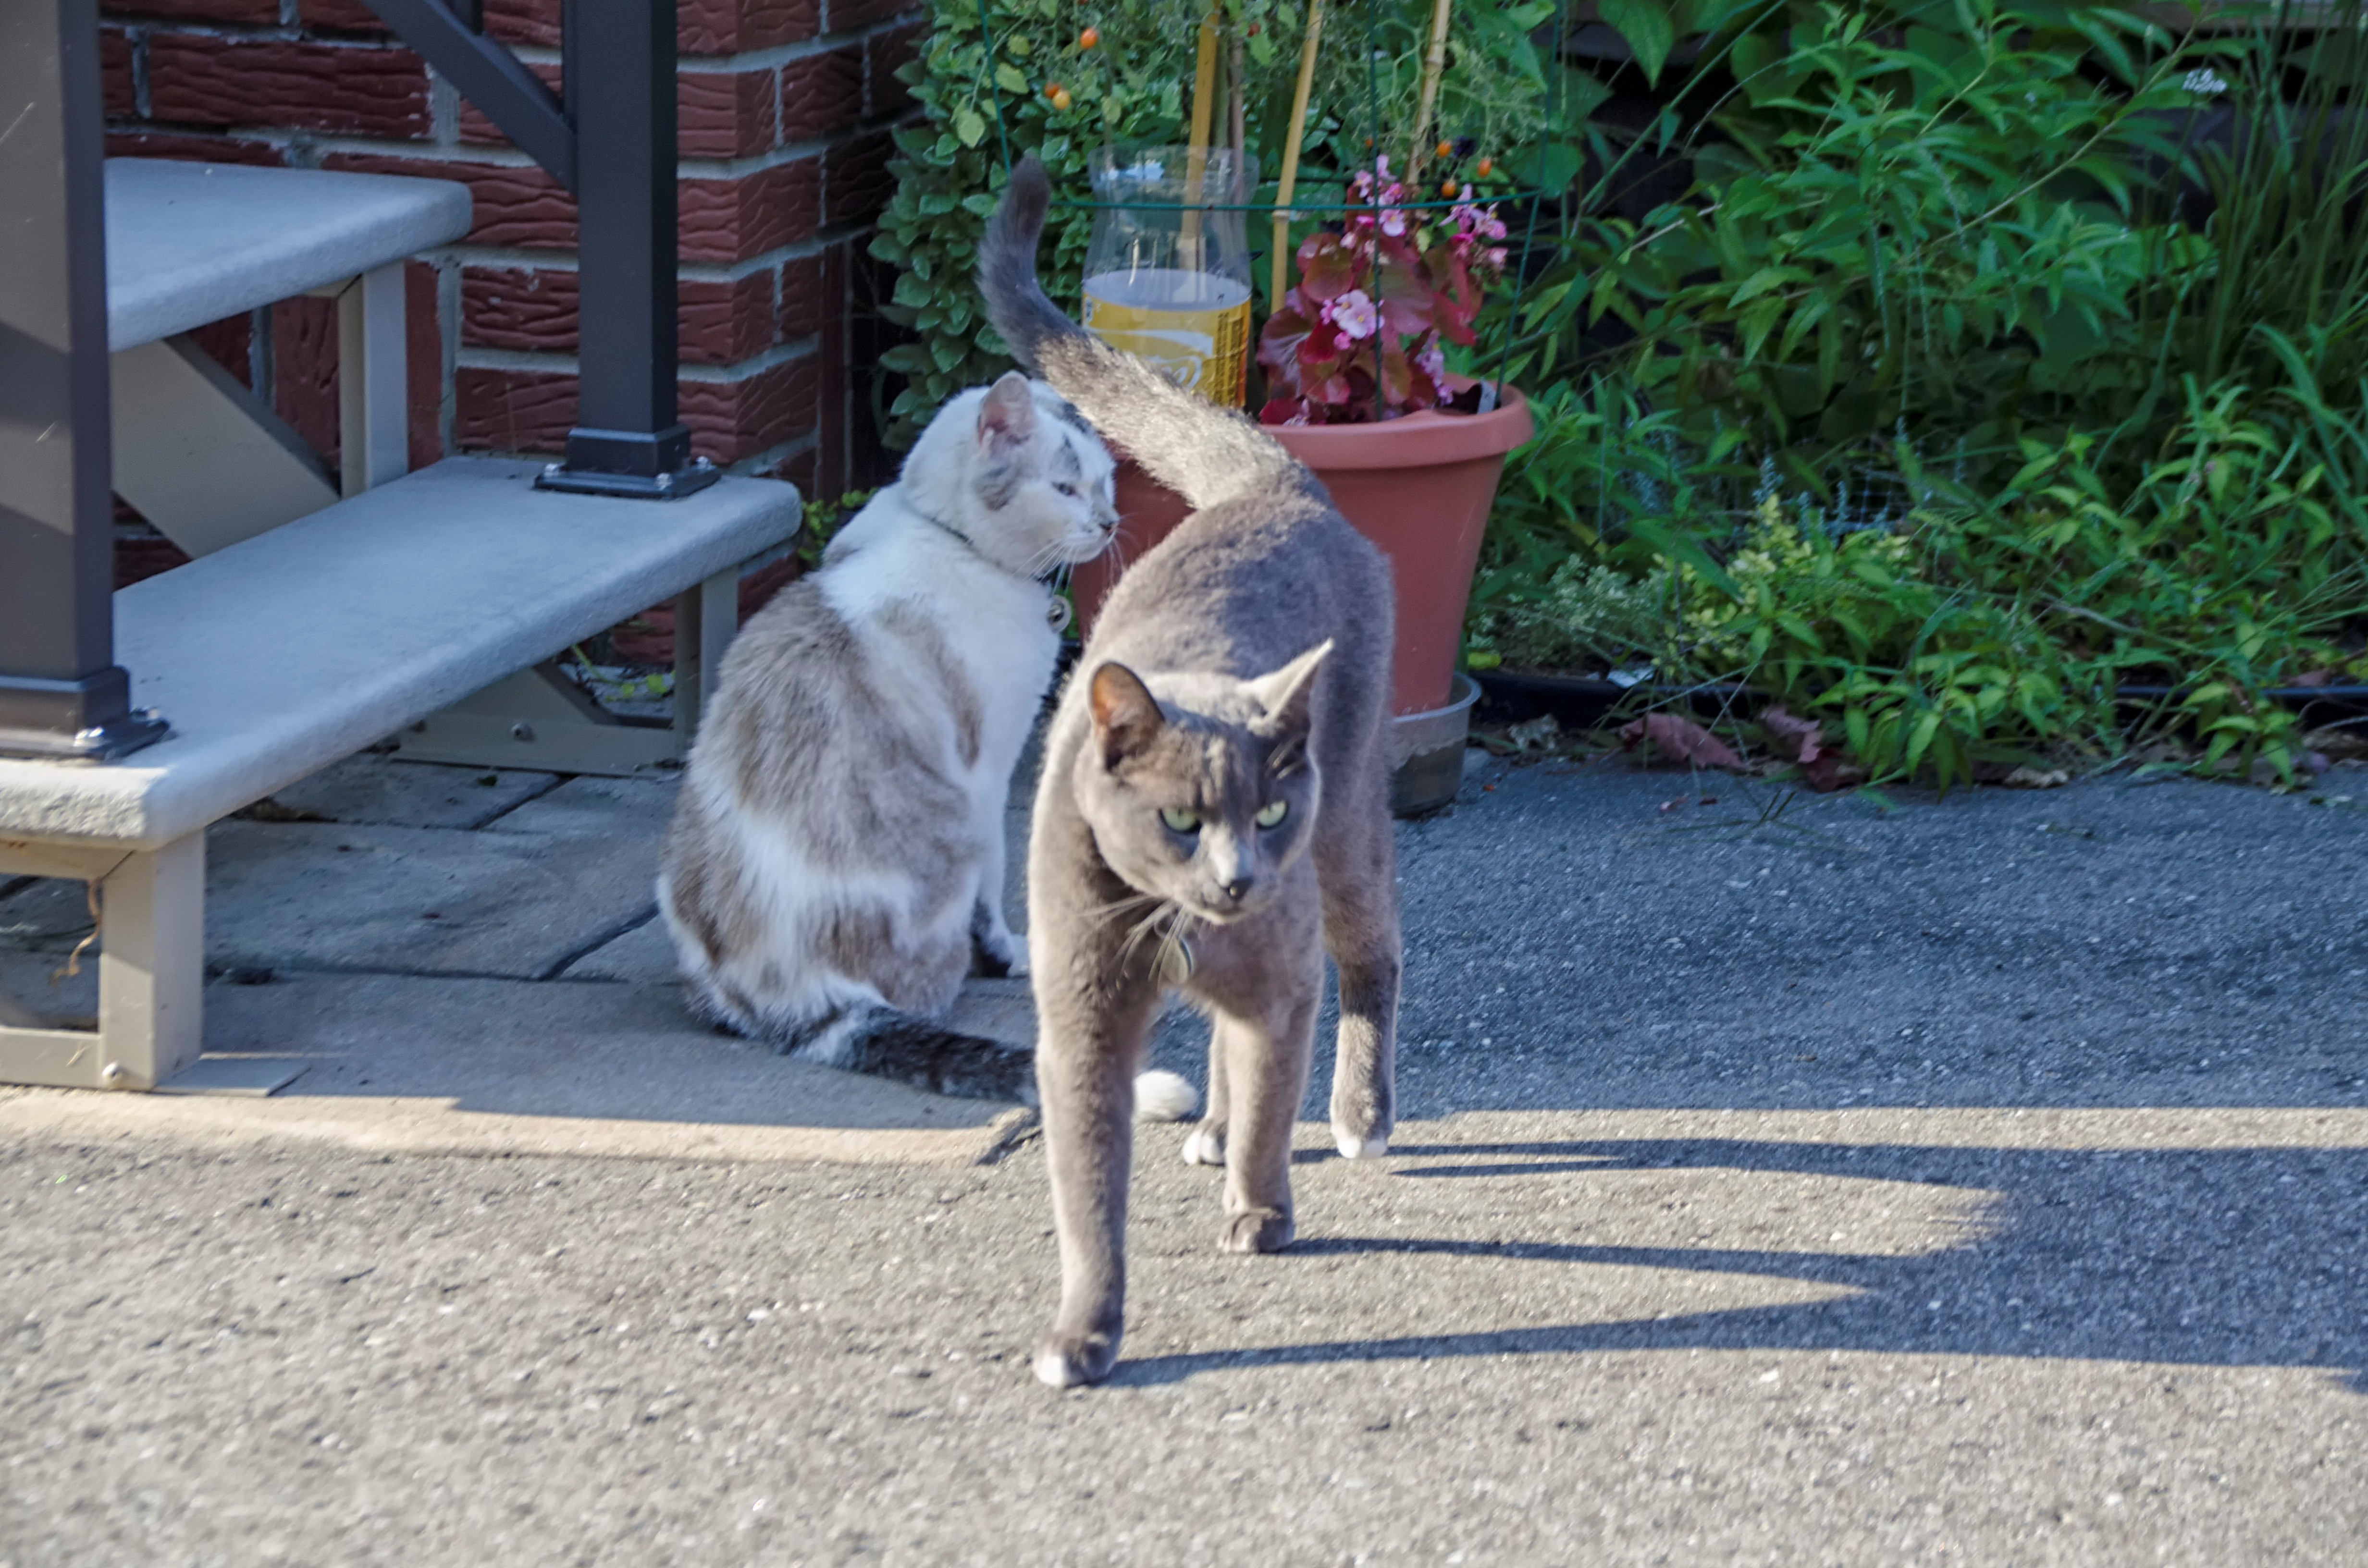
puppy, dog, cat, mammal, canada, chat, quebec, sherbrooke, dog walking, street dog, dog like mammal